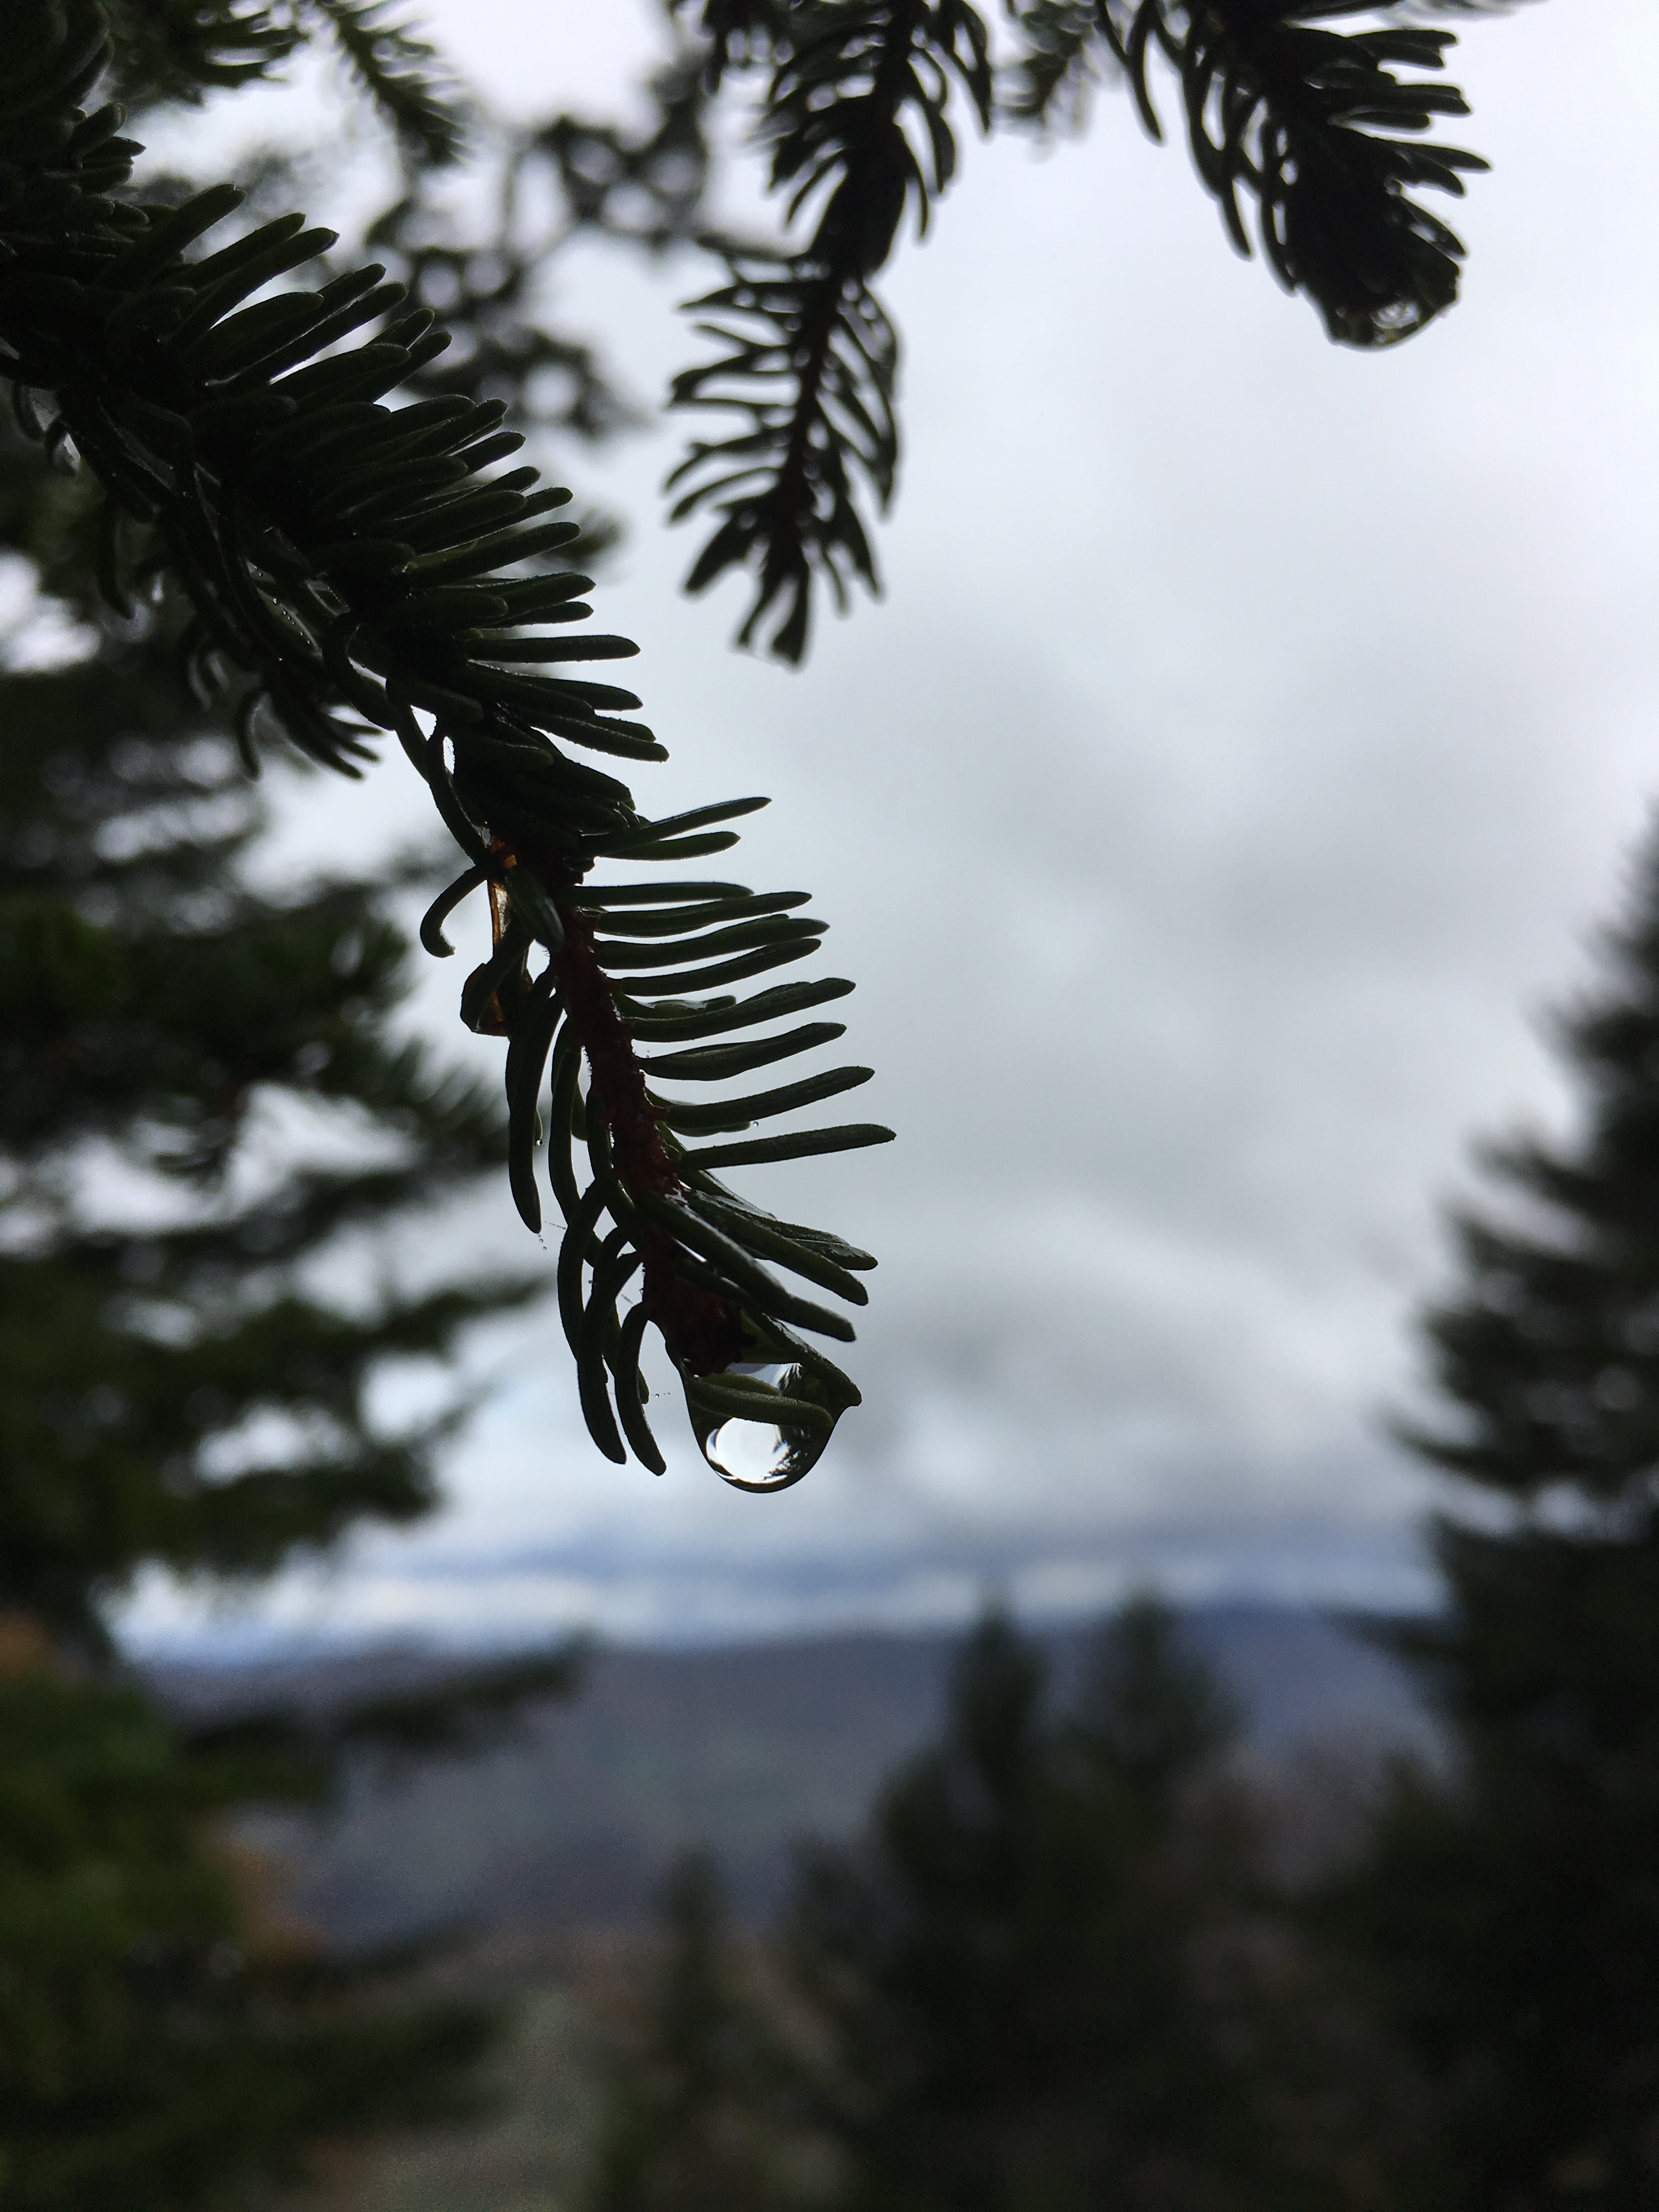
tree, nature, branch, snow, winter, plant, leaf, flower, autumn, weather, fir, flora, season, conifer, close up, spruce, macro photography, woody plant